History of the Atlanta Braves

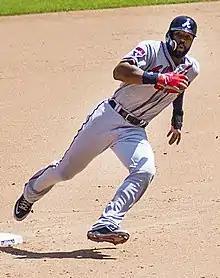
Jason Heyward runs the bases in 2014.

On November 11, 2013, the Braves announced that they would vacate Turner Field for a new stadium in Cobb County, in the northwest suburbs outside of Atlanta in 2017. The move is to follow the expiration of the Braves' 20-year lease on Turner Field in 2016. The new stadium is to be constructed in a public/private partnership. During the offseason the Braves signed few of their young talents to multi year contracts; Craig Kimbrel (4 years/$42 million), Freddie Freeman (8 years/$135M), Kris Medlen (1 year/$5.8M), Jason Heyward (2 years/$13.3M), Julio Teherán (6 years/$32.4M) and Andrelton Simmons (7 years/$58M).